Néstor Kirchner

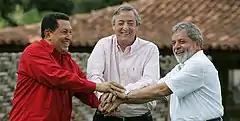
Kirchner and Presidents Hugo Chávez of Venezuela and Luiz Inácio Lula da Silva of Brazil at a 2006 summit in Brasília

The pillars of the economic plan were trade and fiscal budget surpluses and a high exchange rate for the United States dollar. The surplus was increased by taxes levied during de la Rúa's presidency and the devaluation which occurred during the Duhalde administration. Kirchner sought to rebuild the Argentine industrial base, public works and public services, renegotiating the operation of public services privatized by Carlos Menem and owned by foreign companies. His policies were accompanied by a nationalist rhetoric sympathetic to the poor. However, despite the financial prosperity, there was no significant decrease in the number of people living in poverty, which was 8 to 10 million people, or almost 25% of the country.